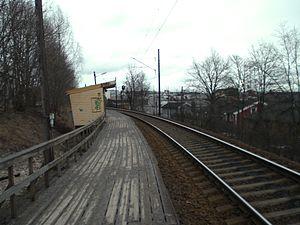
La gare de Nydalen est une halte ferroviaire de la ligne de Gjøvik.